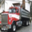
Label: truck